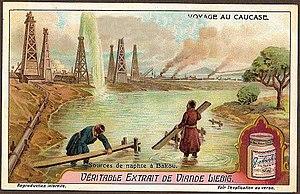
L'oléoduc de Bakou à Batoumi est le nom donné à plusieurs ouvrages destinés au transport du pétrole brut ou raffiné, reliant les gisements pétrolifères de la région de Bakou, en Azerbaïdjan, au port de Batoumi en Géorgie, sur la mer Noire. Le premier oléoduc, ouvert en 1907, était alors le plus long du monde.